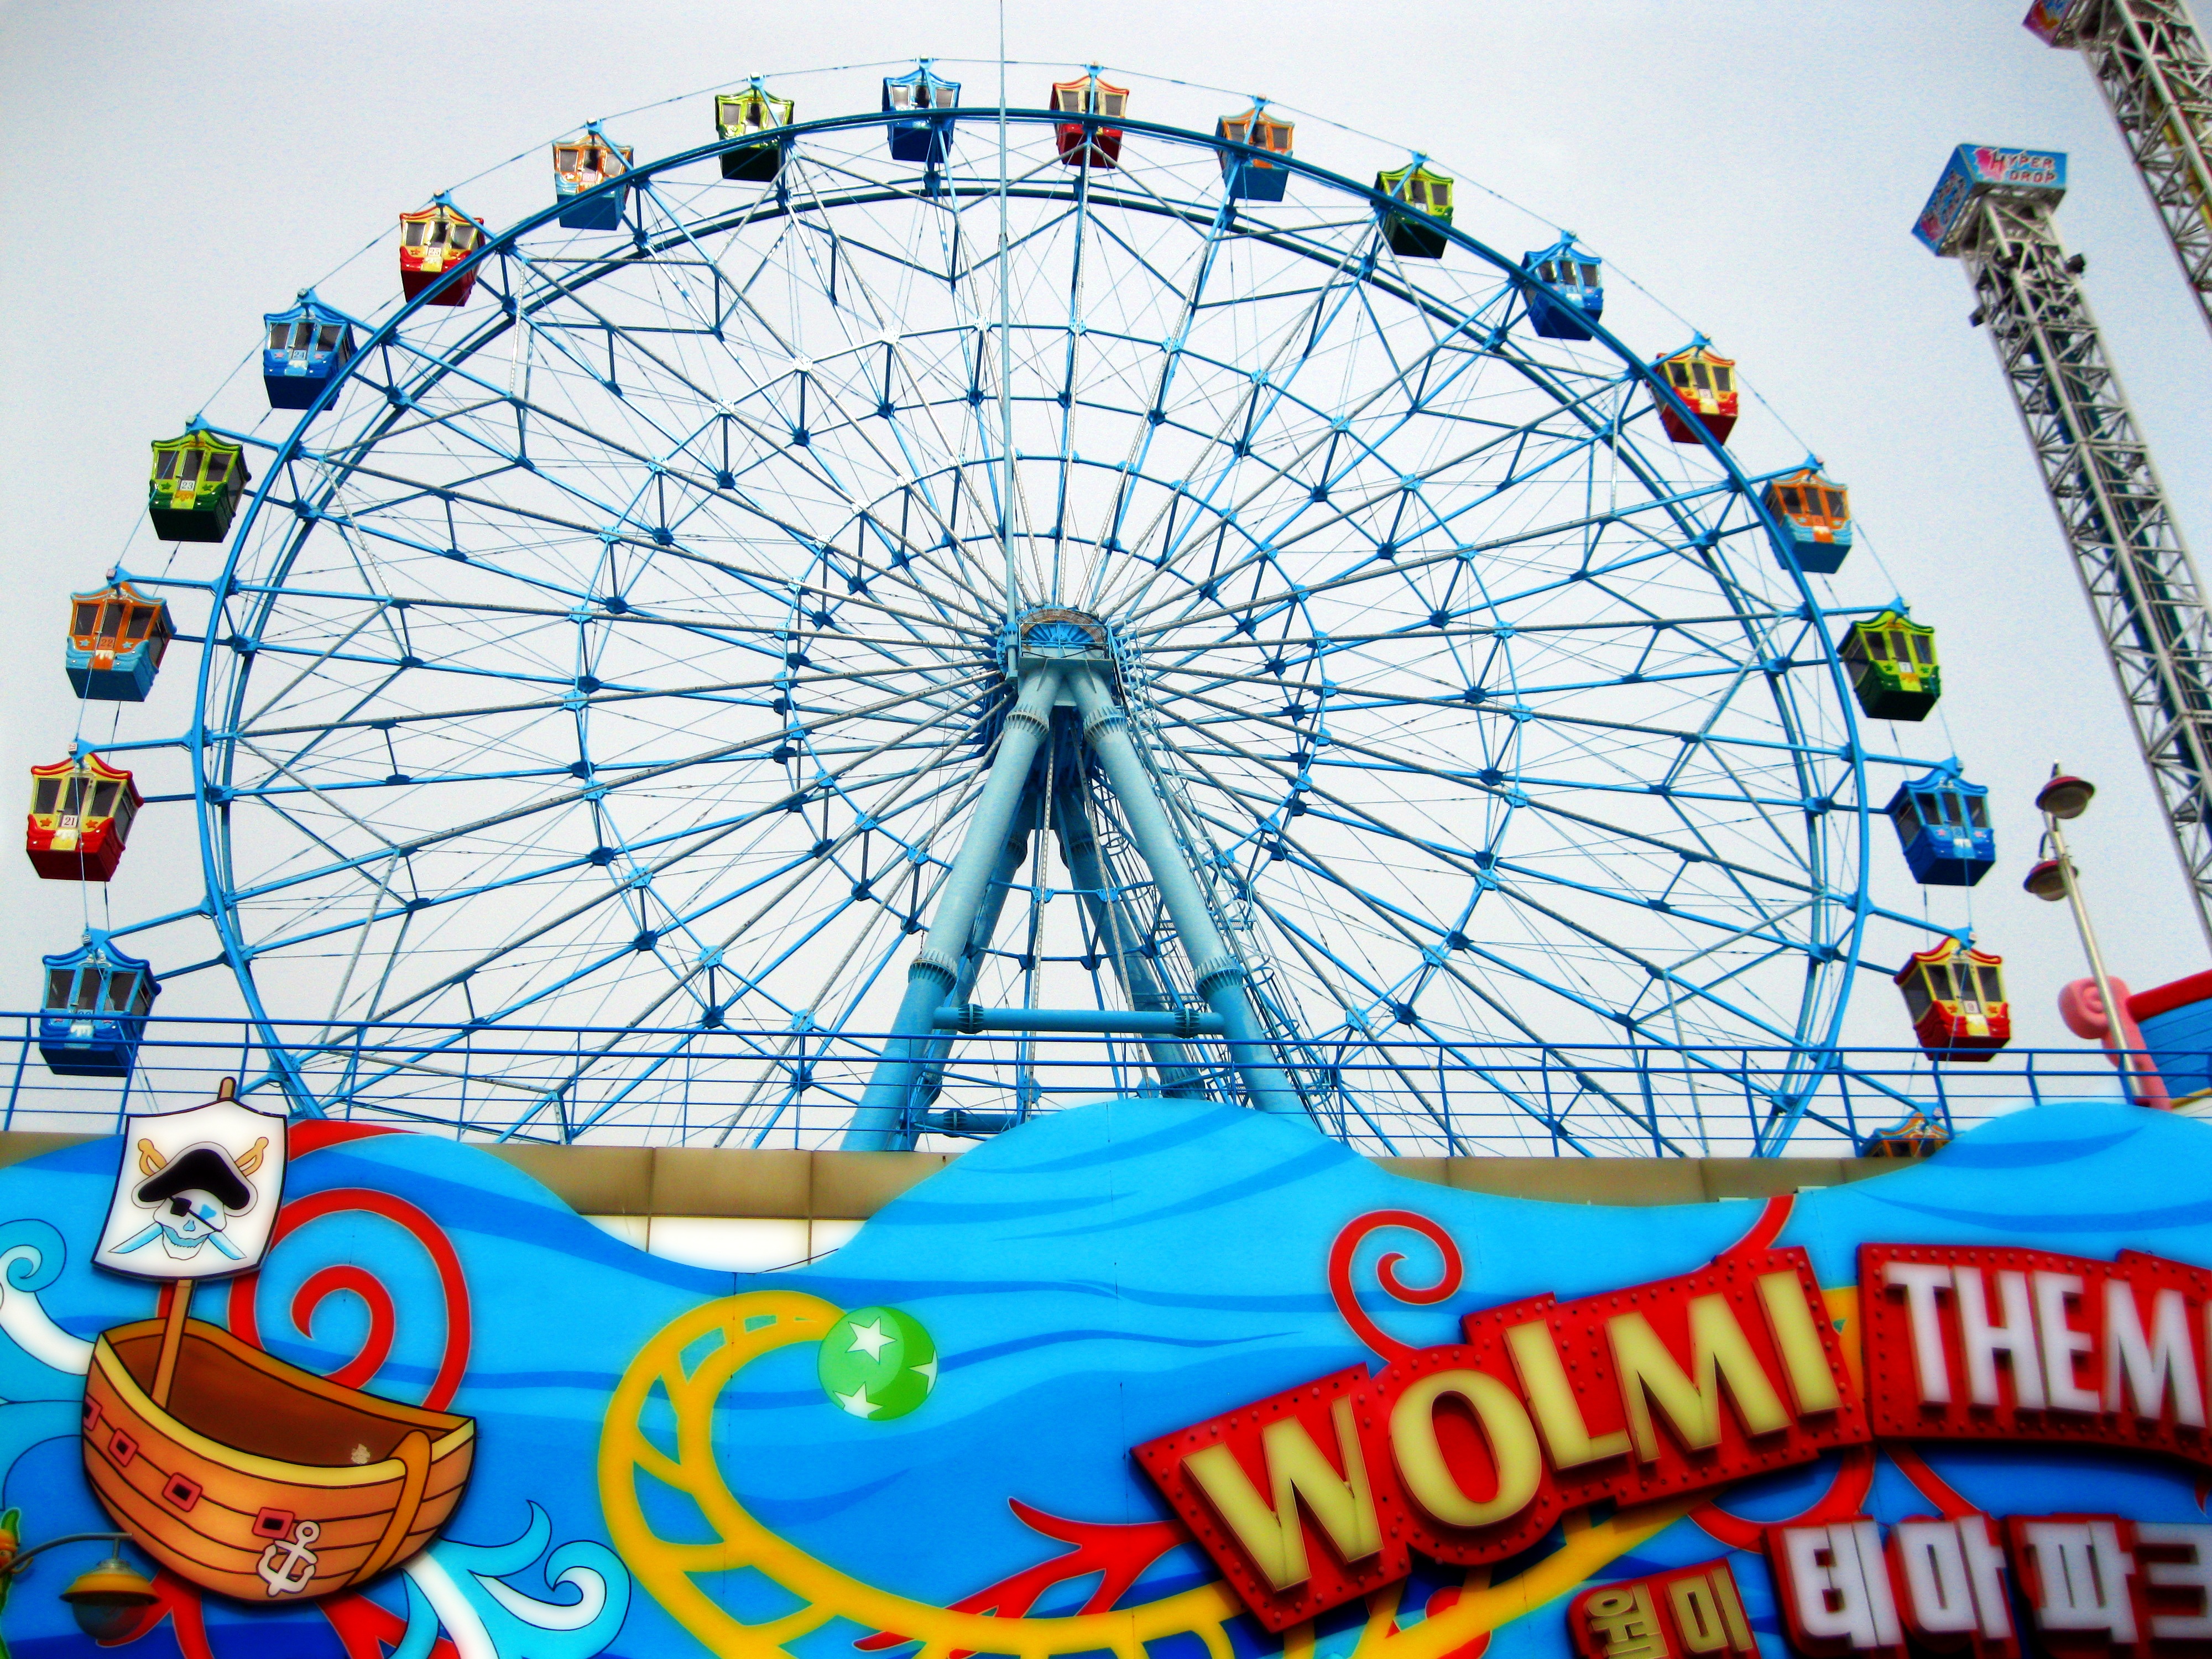
wheel, recreation, ferris wheel, amusement park, park, leisure, theme park, fairground, kids, fun, illustration, tourist attraction, circus, amusement, funfair, fair, entertainment, pleasure, theme, carnival rides, amusement ride, outdoor recreation